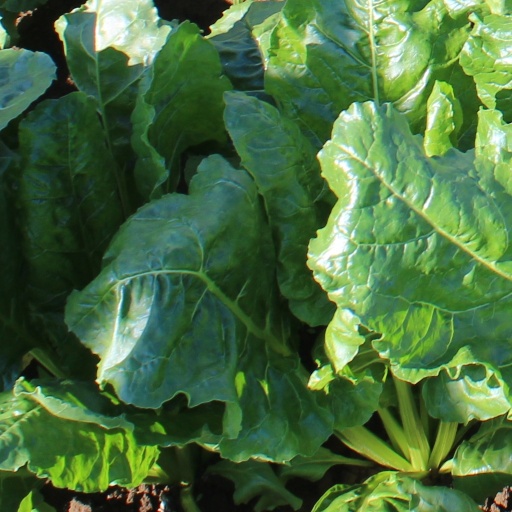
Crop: sugar beet